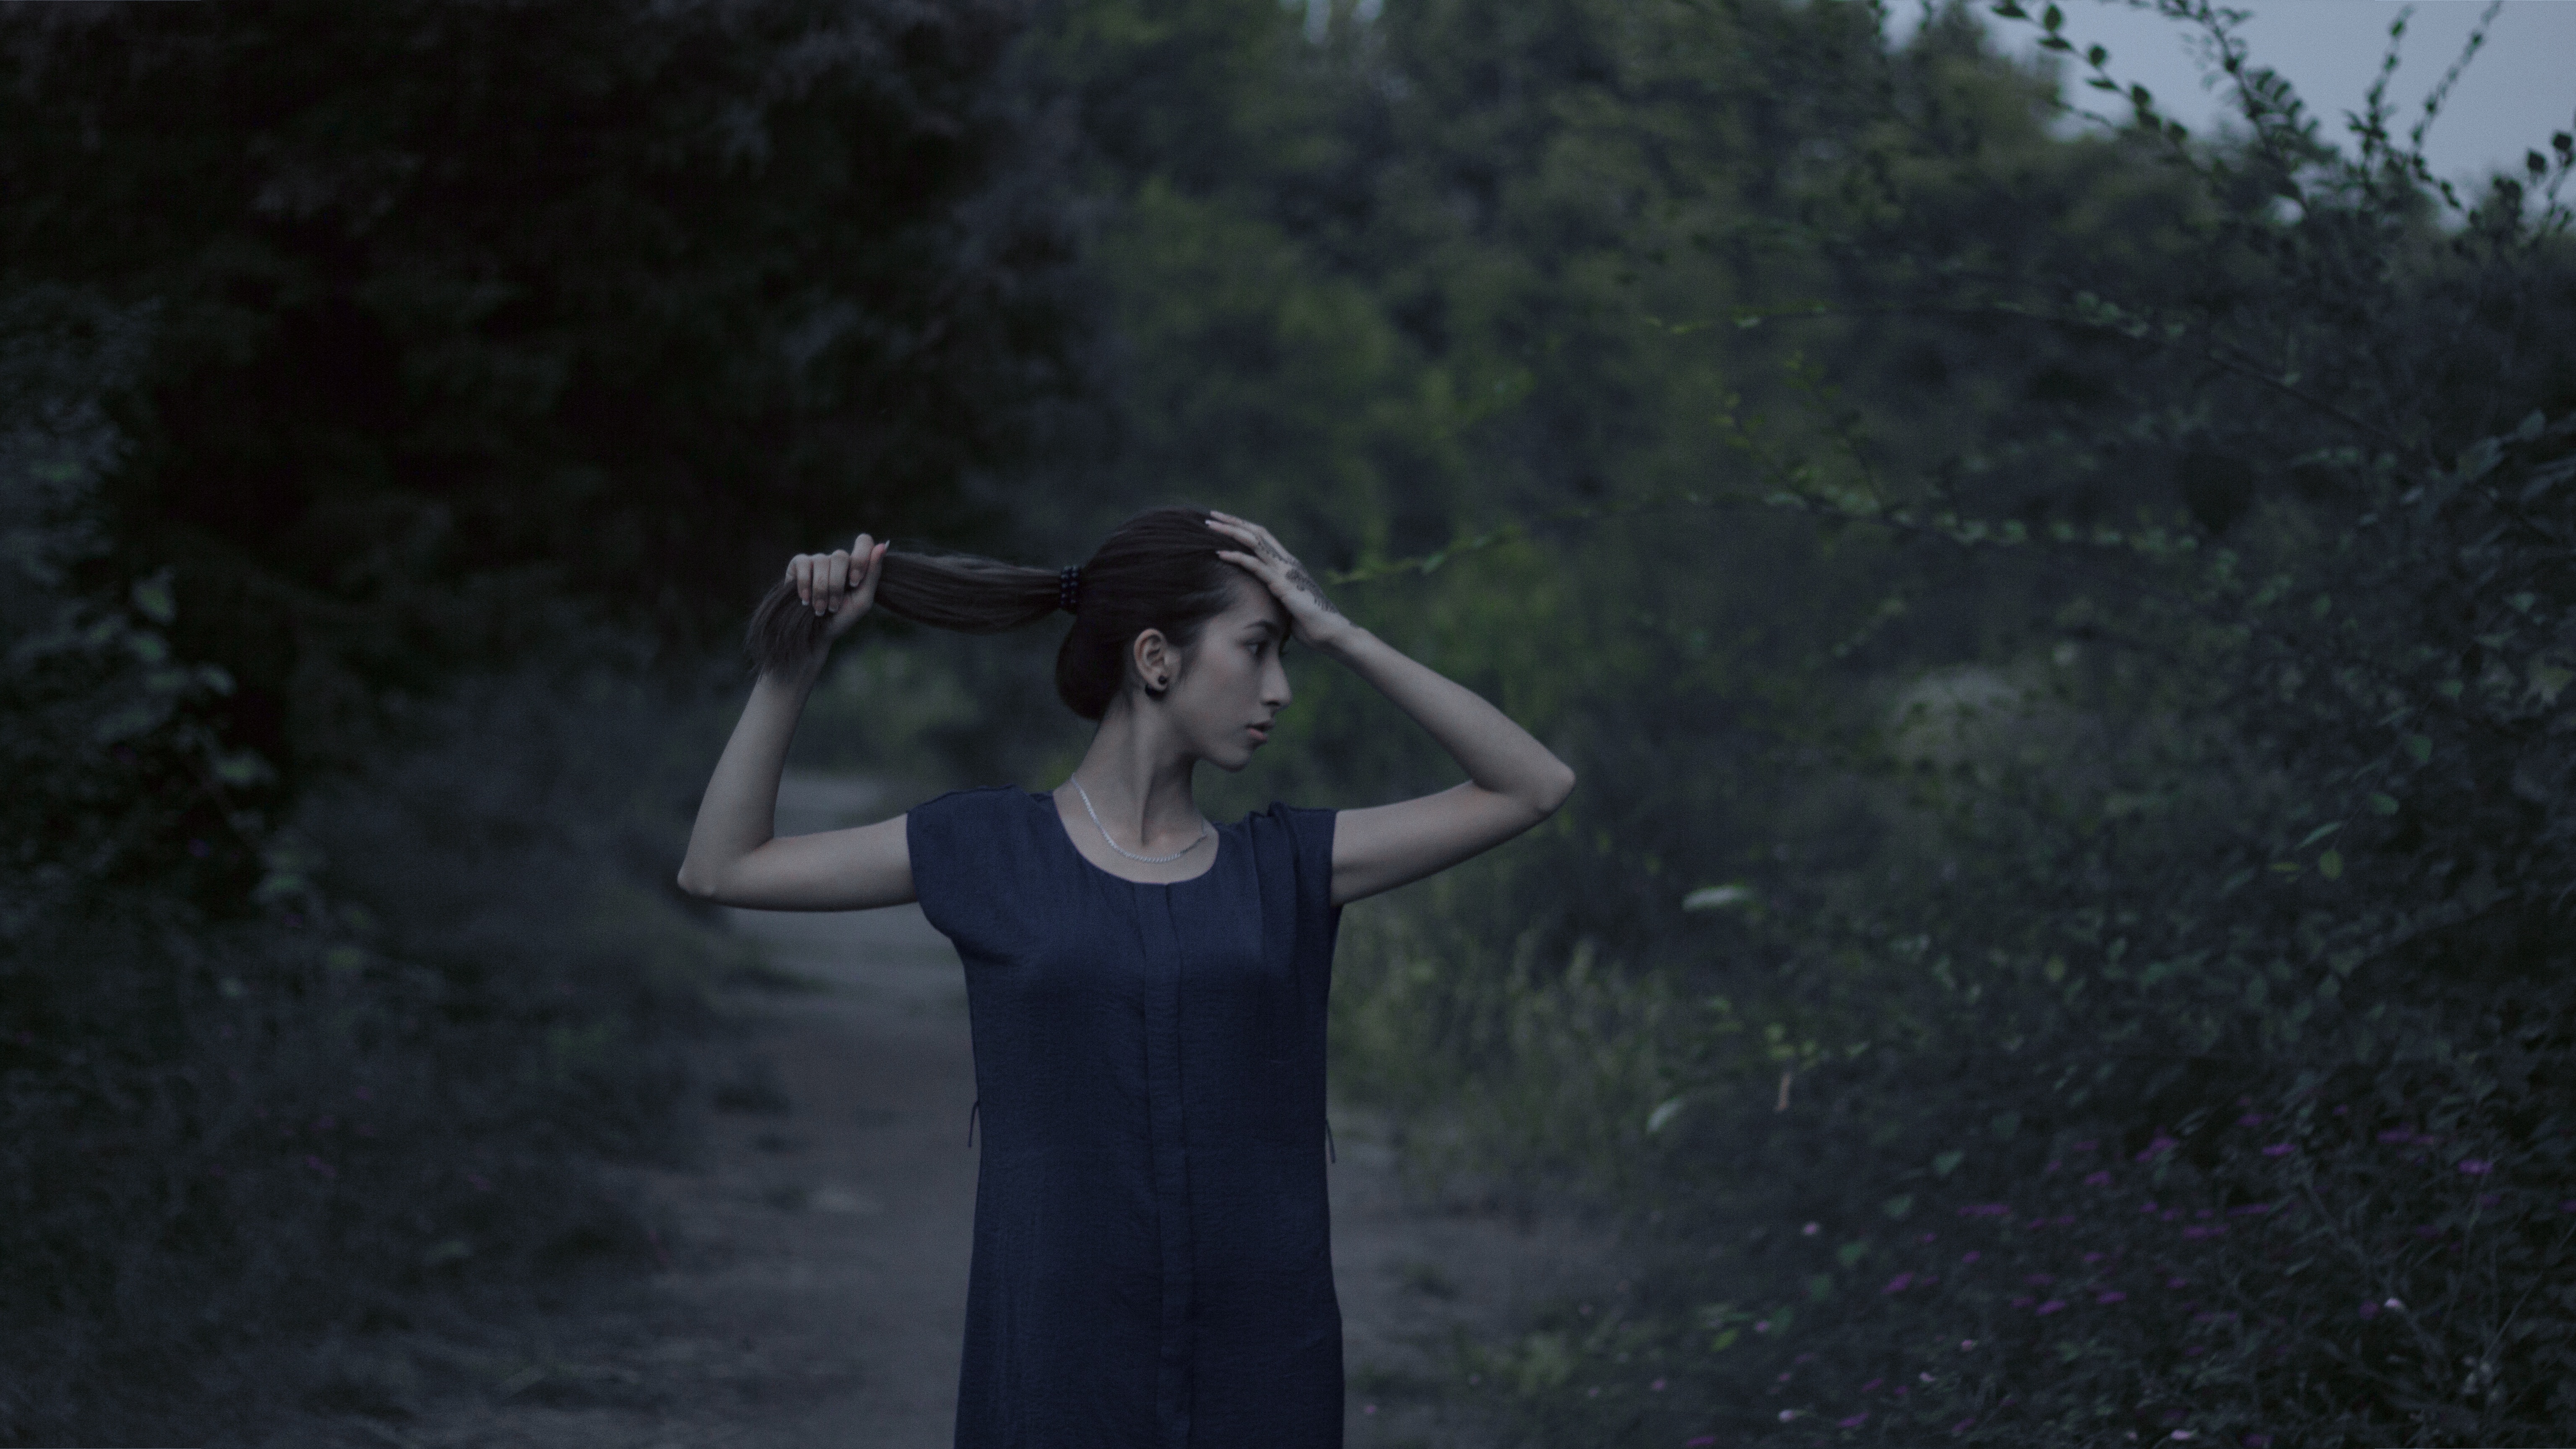
forest, person, people, girl, woman, hair, sunlight, summer, female, mystic, portrait, model, studio, darkness, fashion, hairstyle, long hair, eyes, art, happiness, bright, lips, beauty, style, image, posture, photoshoot, emotions, screenshot, mystical portrait of a girl, facial expressions, gloominess, portrait of a girl